Neolithic Dwellings Museum

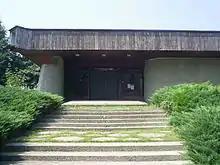
Museum building exterior

Neolithic Dwellings Museum in Stara Zagora, Bulgaria is a museum in Stara Zagora, Bulgaria, which contains ruins of two of the oldest surviving buildings in the world.